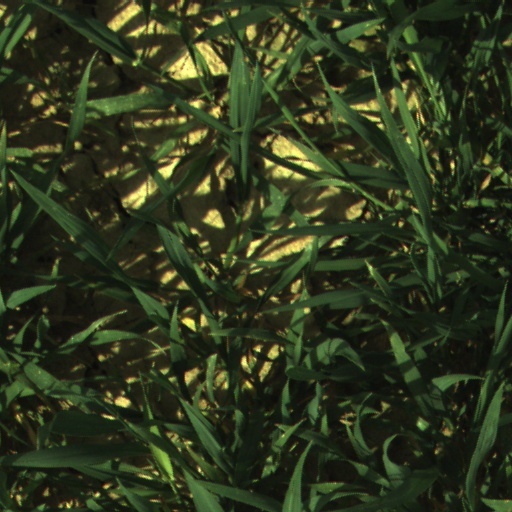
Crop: wheat